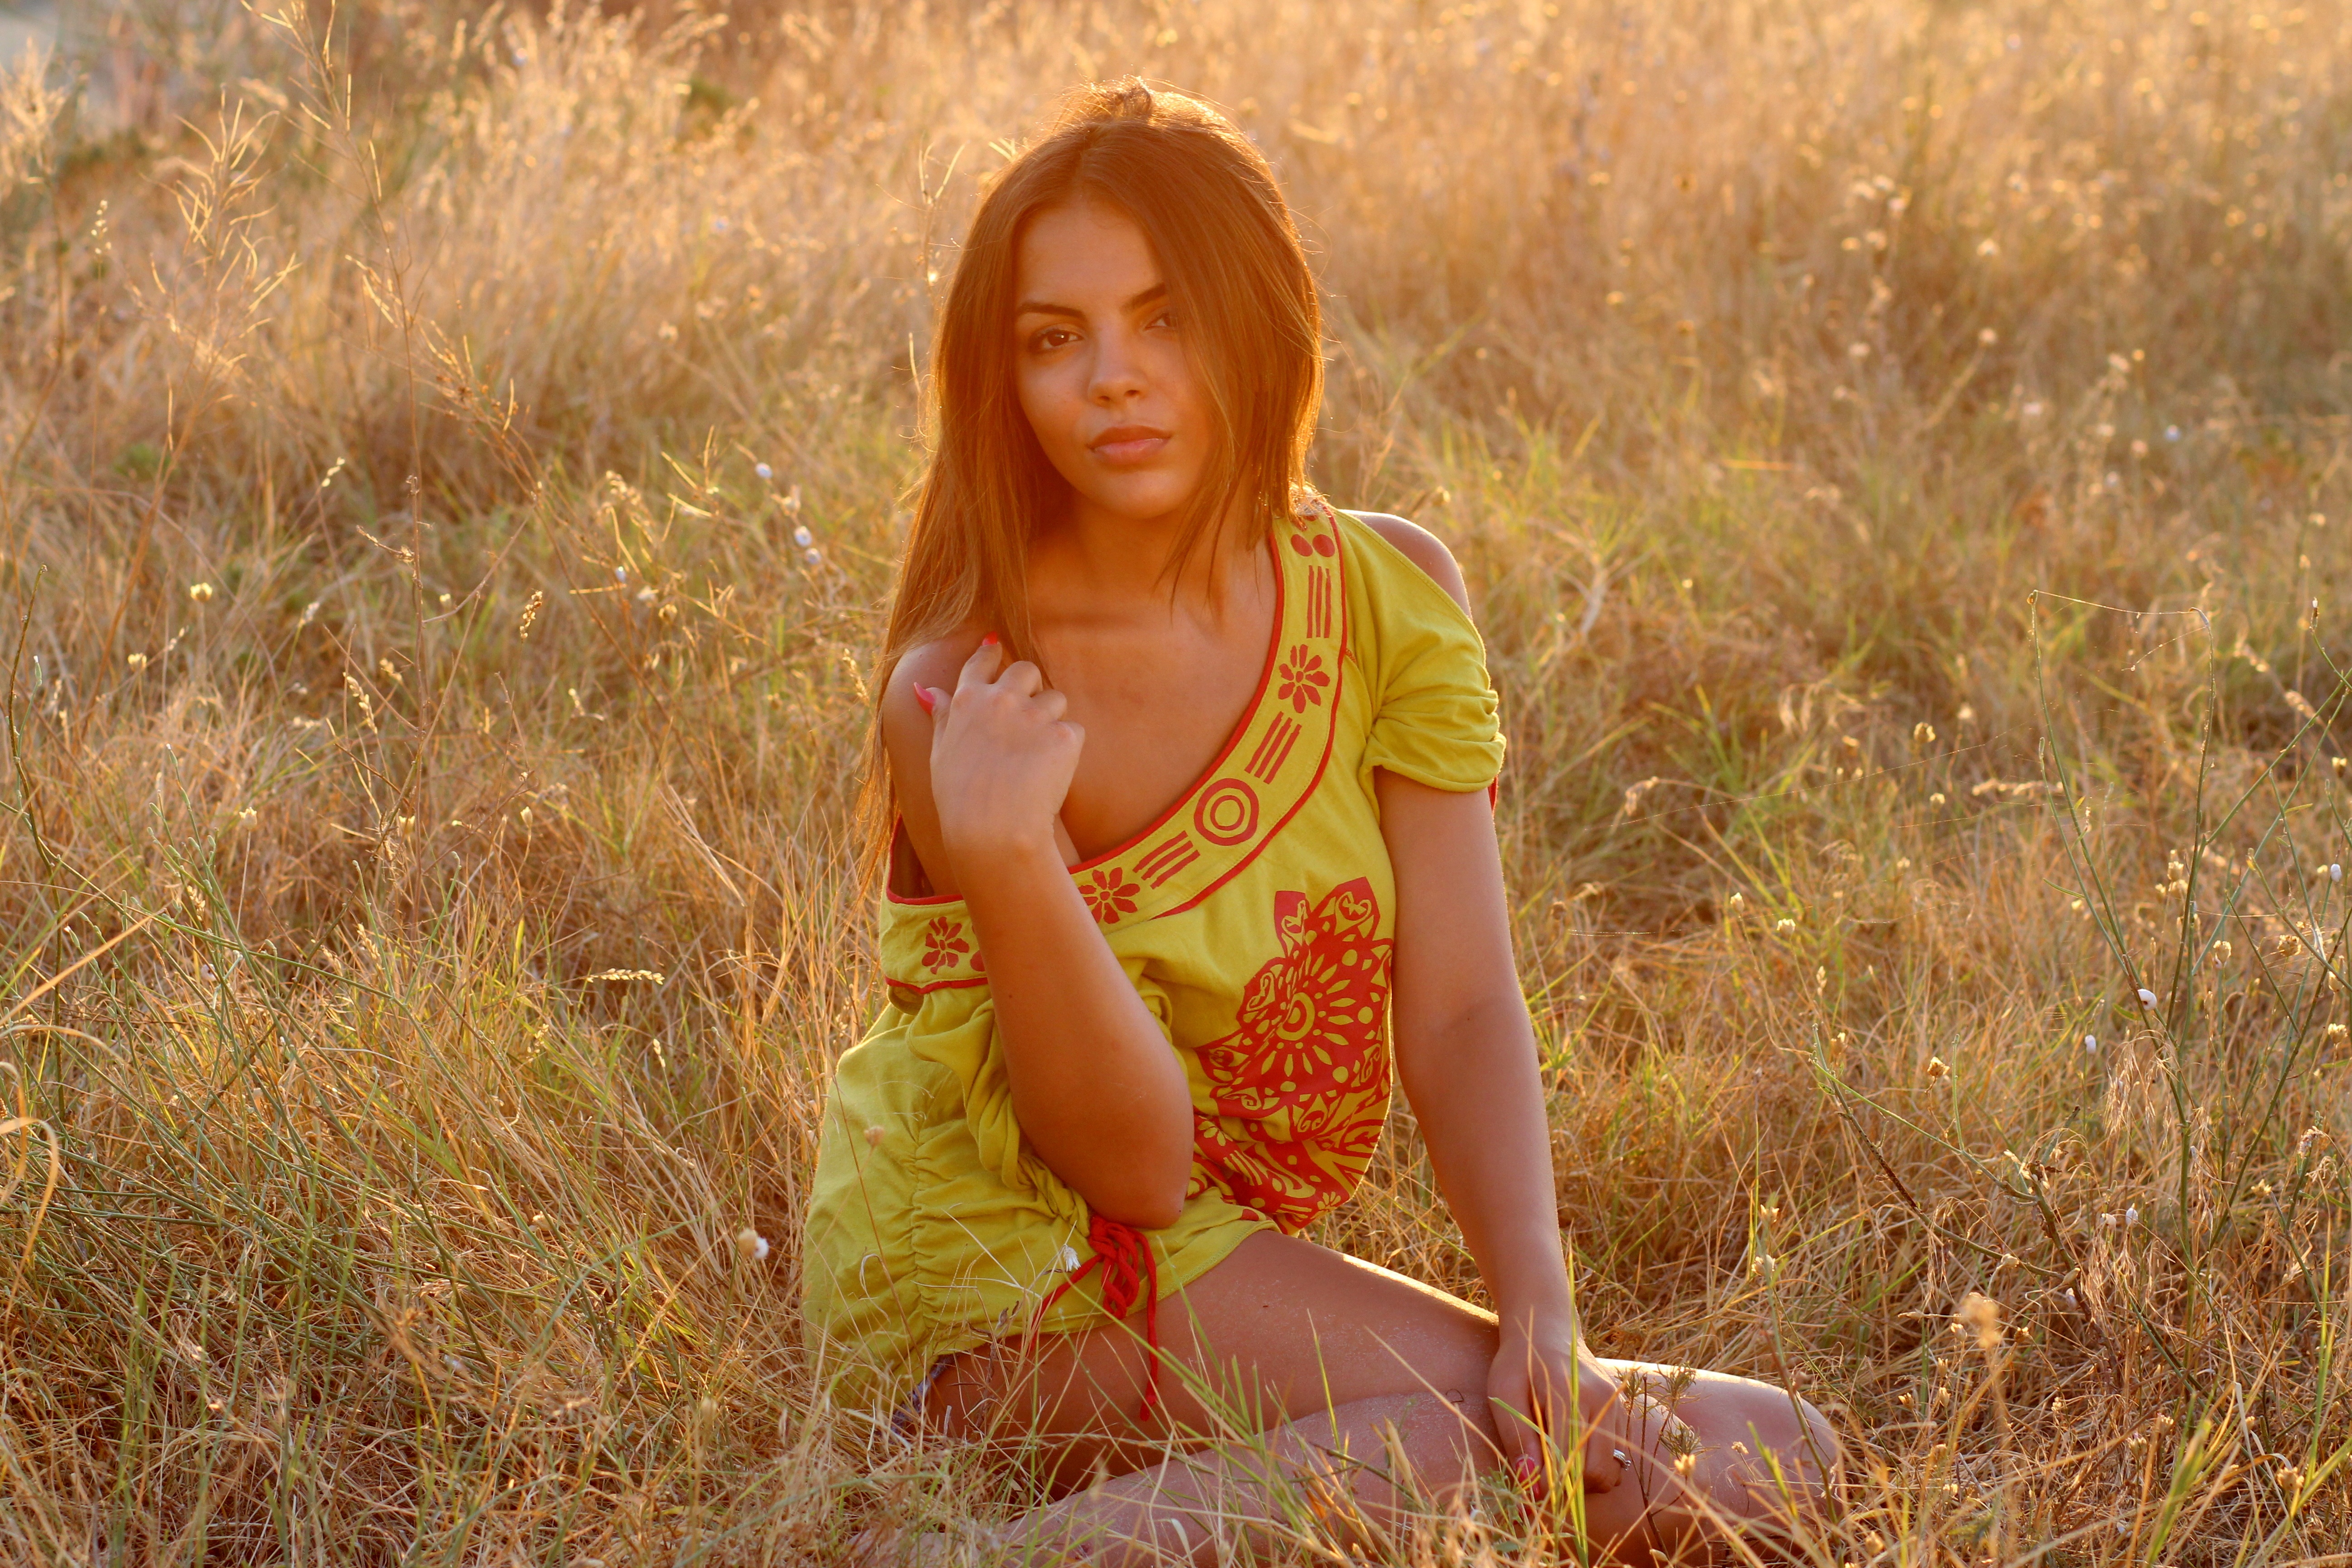
nature, grass, person, light, girl, sunset, field, photography, meadow, sunlight, model, autumn, child, season, in the evening, beauty, habitat, emotion, photo shoot, brown eyes, bfe, portrait photography, natural environment, grass family